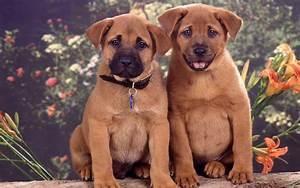
dog